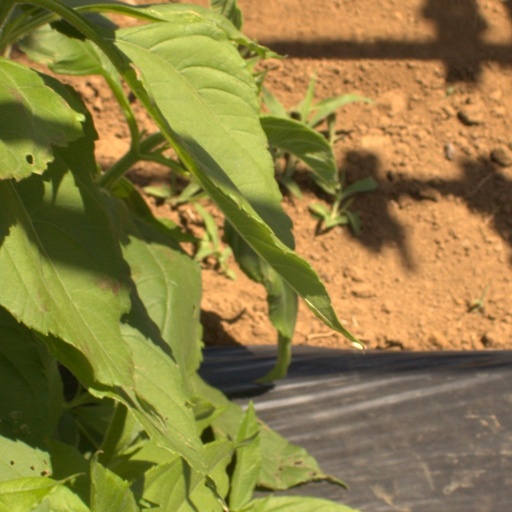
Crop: Jerusalem artichoke